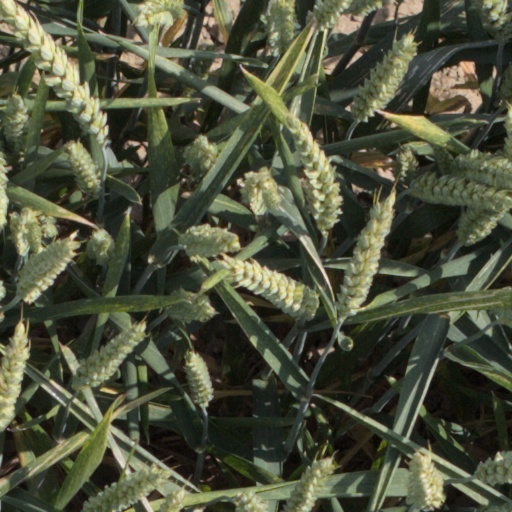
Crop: wheat